Environmental issues in the European Union

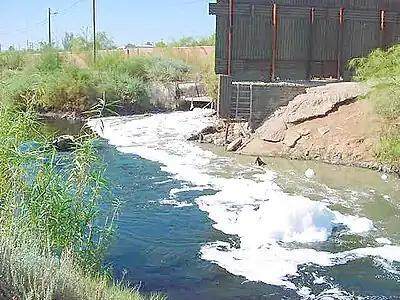
Environmental issues

A report from the European Environment Agency shows that road transport remains Europe's single largest air polluter.